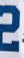
Number: 2